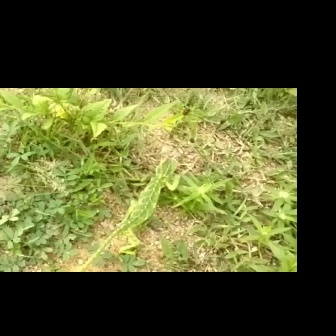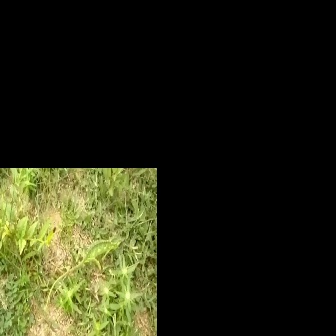
  Please identify the target specified by the bounding box [67,157,181,271] in the first image and locate it in the second image. Return the coordinates in [x_min,y_min,x_max,y_max] format.
Answer: [45,231,121,306]